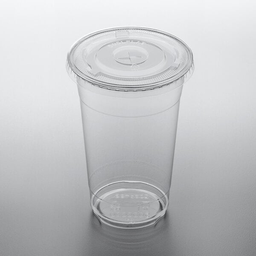
Label: plastic